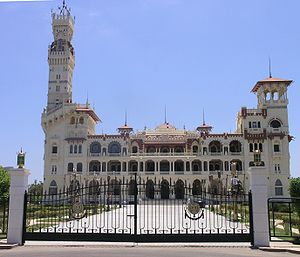
Egyptens præsidenter
Montaza Palace i Alexandria, et af de tre egyptiske præsidentpaladser
Egypten blev en republik i 1953. Egyptens præsidenter har været: